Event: Nepal Earthquake
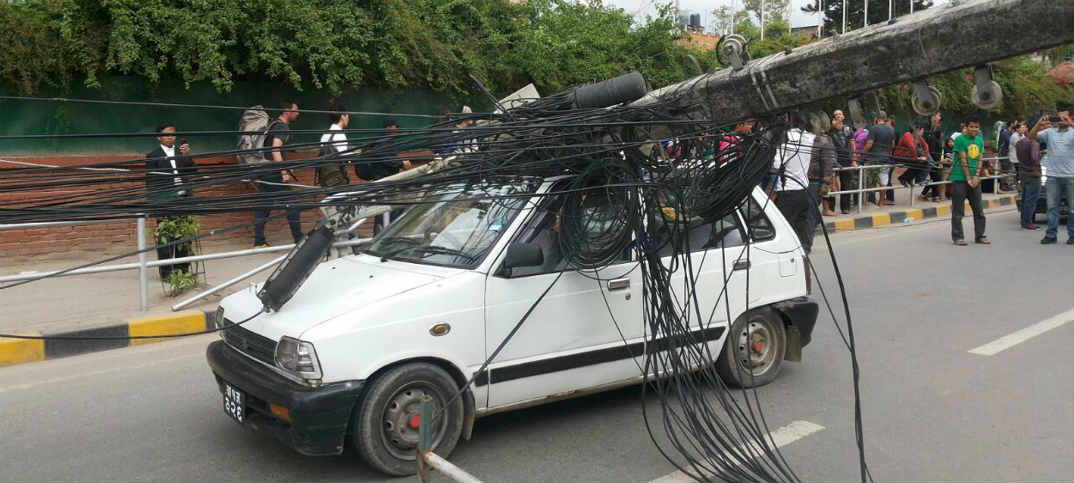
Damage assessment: damage